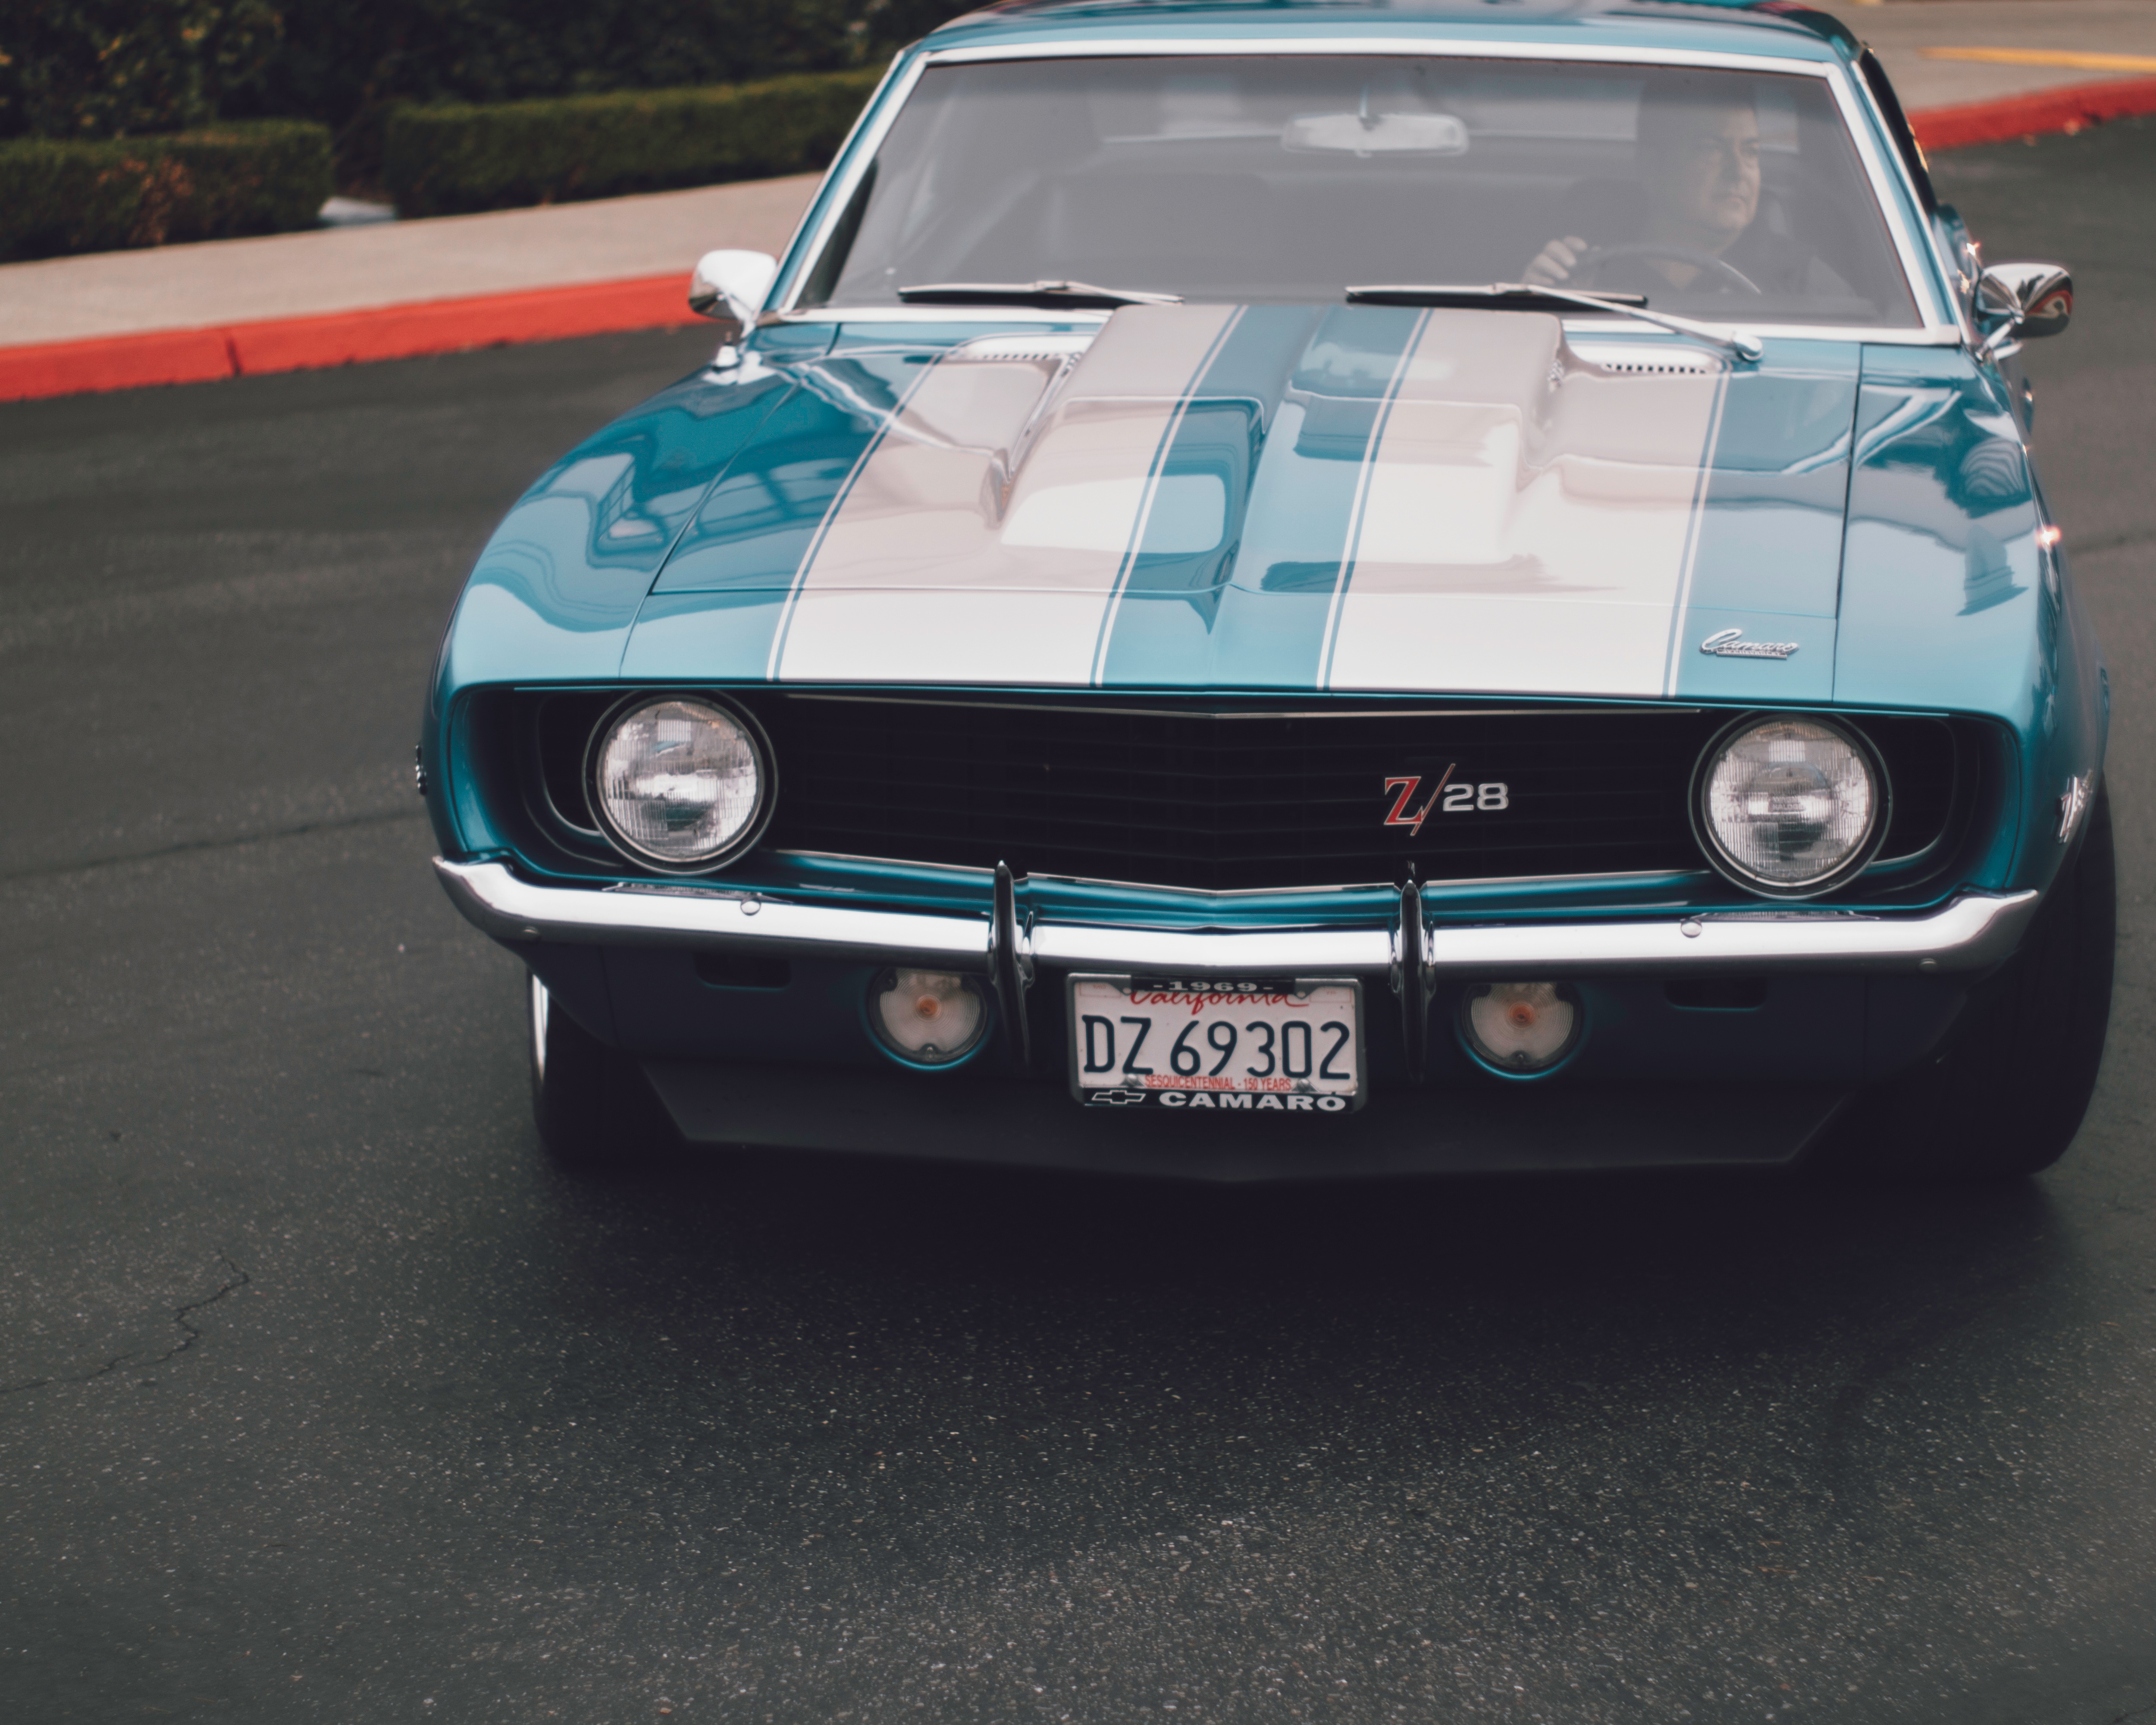
car, vehicle, sports car, bumper, muscle car, ford, antique car, land vehicle, automobile make, automotive exterior